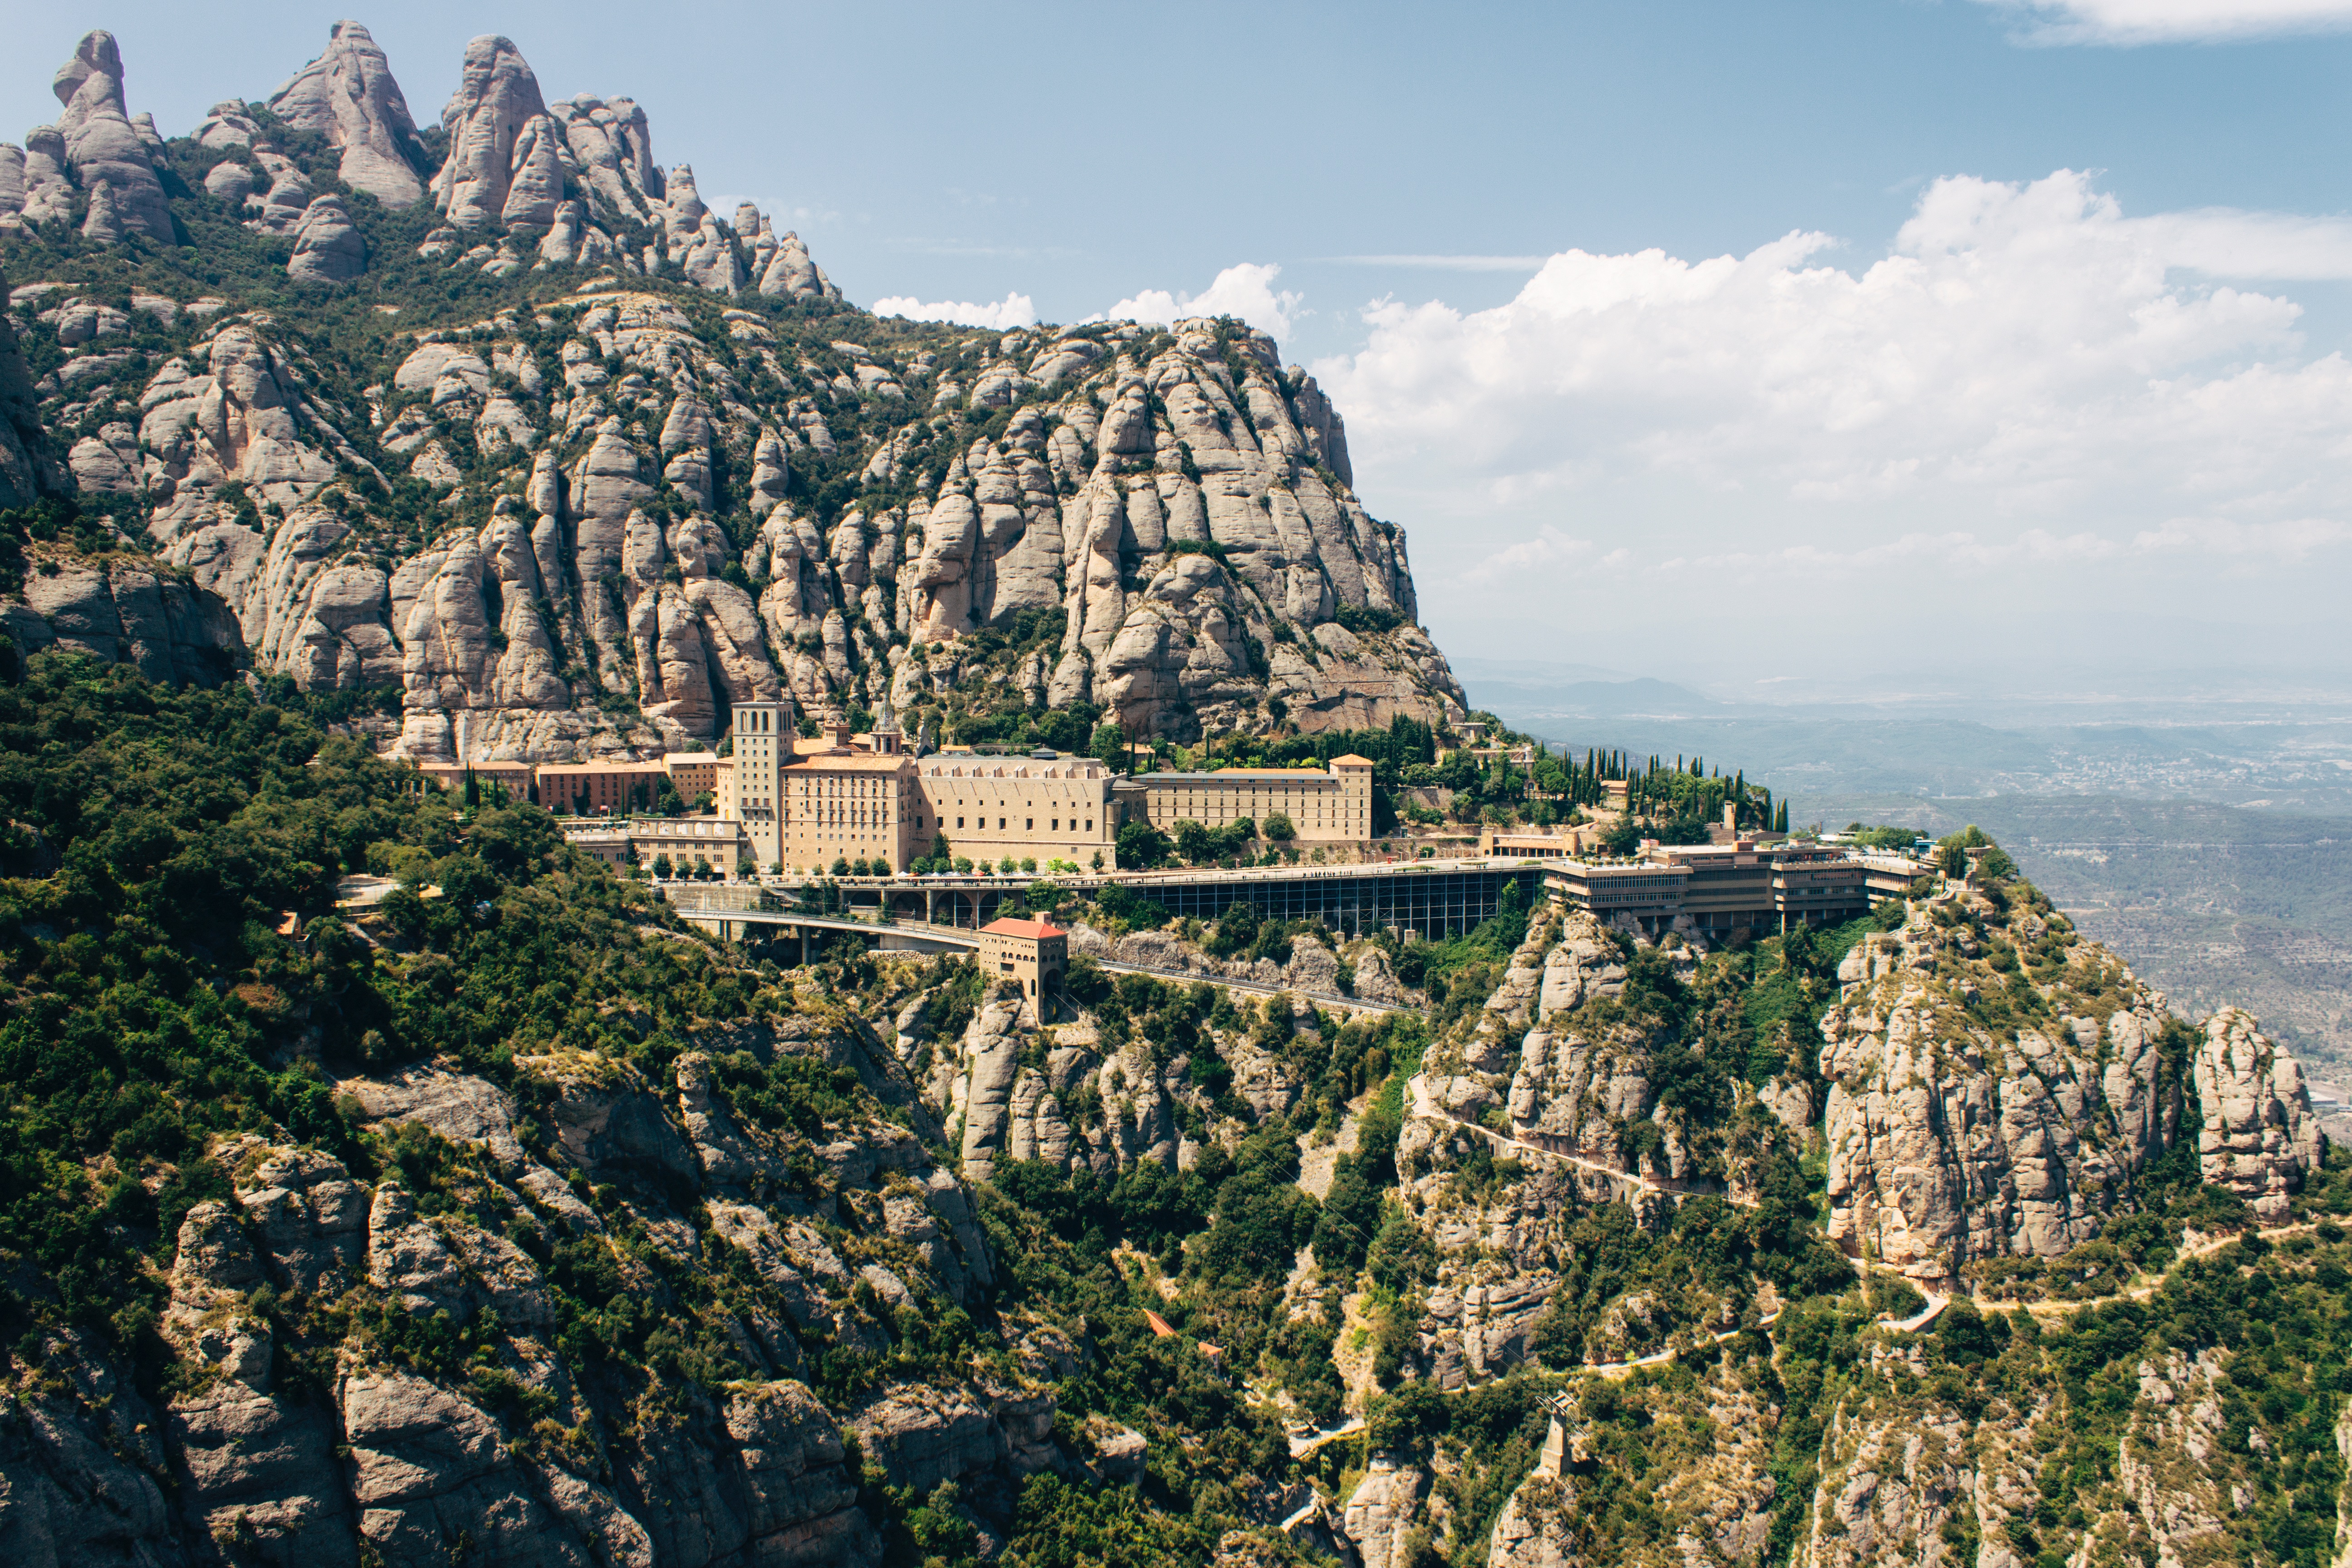
landscape, mountain, hill, town, mountain range, vacation, cliff, landmark, fortification, tourism, terrain, ruins, monastery, tours, aerial photography, unesco world heritage site, historic site, ancient history, mountainous landforms